German Sterligov

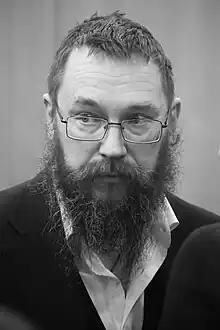
Sterligov in 2018

German Sterligov was born in Zagorsk (now Sergiyev Posad), Russian SFSR, Soviet Union. He attended college but eventually dropped out.